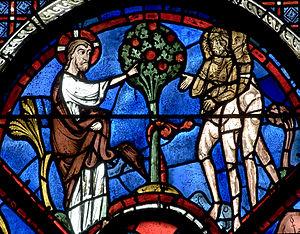
Un nimbe est un cercle, un disque de lumière, que les peintres et les sculpteurs placent, depuis l'Antiquité, autour de la tête des personnages sacrés, des héros divinisés, de Dieu ou des saints, à la différence de l'auréole qui est l'irradiation du corps entier.
La verrière du Bon Samaritain de Chartres est un des vitraux du bas-côté de la cathédrale Notre-Dame de Chartres illustrant la parabole du Samaritain.